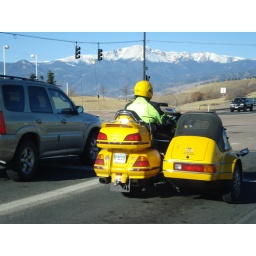
There's a dog in the side car